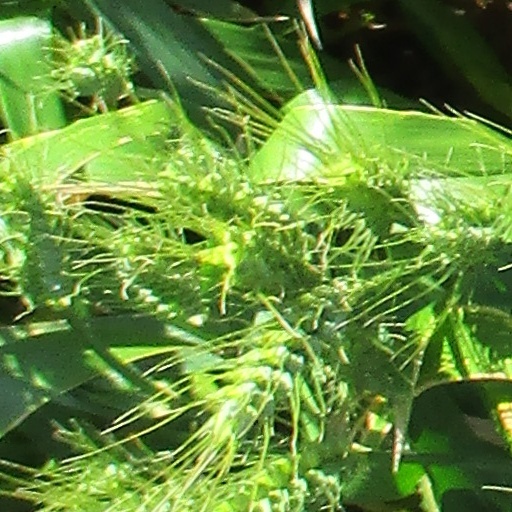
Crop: wheat